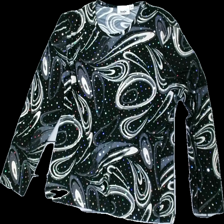
View: front
Type: Top
Category: Ladies
Brand: Not in the list
Brand text on label: hajo
Colors: Black, White, Grey
Material: 100% Polyester
Pattern: Glitter
Cut: Regular
Size: 42
Season: All
Price range: 50-100
Recommended usage: Reuse